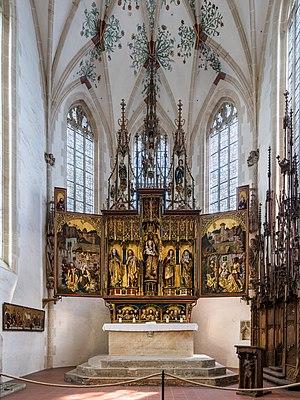
Blaubeuren est une ville de Bade-Wurtemberg, située dans l'arrondissement d'Alb-Danube, dans la région Donau-Iller, dans le district de Tübingen.